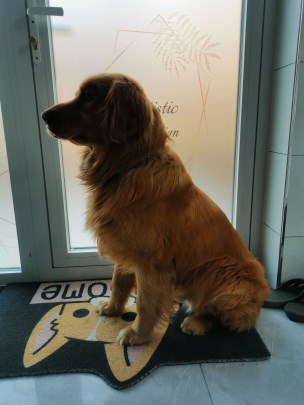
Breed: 5355-n000126-golden_retriever